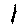
Label: 1